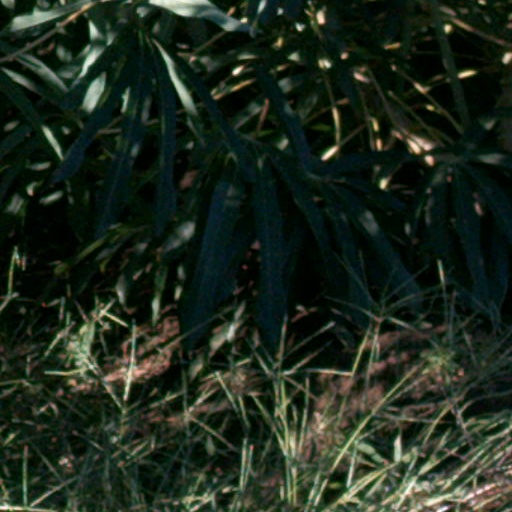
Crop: cassava